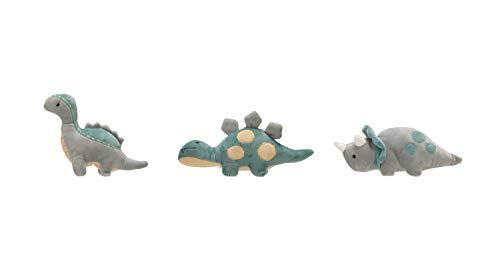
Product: Creative Co-op Green & Grey Plush Dinosaur Rattles (Set of 3 Styles) Toys, Green
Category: Toys & Games | Stuffed Animals & Plush Toys | Stuffed Animals & Teddy Bears
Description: Plush dinosaur shaped rattles.
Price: $39.99
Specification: ProductDimensions:2x6x7.5inches|ItemWeight:1.12ounces|ShippingWeight:2.08ounces(Viewshippingratesandpolicies)|Manufacturer:CreativeCo-Op|ASIN:B07VK1TH6S|Itemmodelnumber:DF1924SET